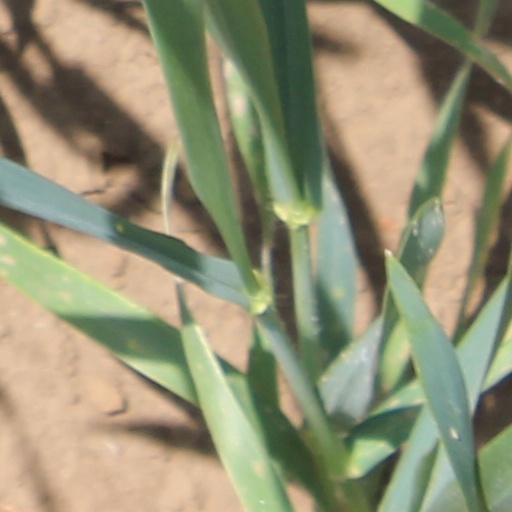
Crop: wheat